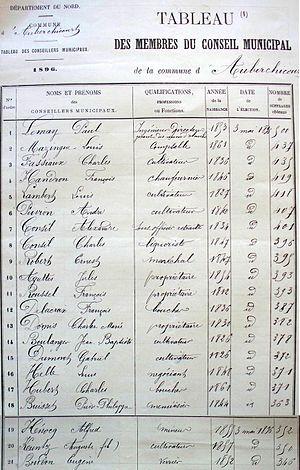
Liste du Conseil Municipal d'Auberchicourt le 3 mai 1896, en 7éme position: CONSIL Alexandre, Sous-Officier retraité.
Pierre-Alexandre-Joseph Consil, dit Kopierre, né à Auberchicourt le 25 mai 1834 et mort à Aniche le 28 décembre 1909, est un tambour-major du Second Empire, devenu une figure pittoresque du Nord. Le 14 septembre 1859, Alexandre Consil qui a 25 ans est déjà tambour major au 38ᵉ régiment d'infanterie de ligne, lors du mariage d'un de ses frères, Augustin joseph. Le 3 mai 1896, il est élu au conseil municipal d'Auberchicourt, il est sous-officier retraité. il est réélu le 6 mai 1900 puis le 10 janvier 1904 mais pas le 1ᵉʳ mai 1904. Au recensement de 1906, il habite seul à la maison nᵒ 75 de la rue de Douai avant de rejoindre l'hospice de la rue Ducret à Aniche.